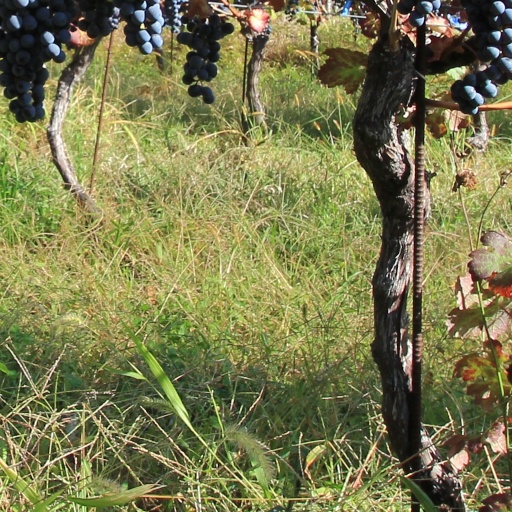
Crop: grape